Mount Marcy

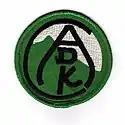
Badge award for Mount Marcy climb (early 1970s)

Vice President Theodore Roosevelt was on a vacation in the Adirondacks when President William McKinley was shot by an assassin on September 6, 1901. Roosevelt rushed to Buffalo to see the president, but believed he would recover and resumed his trip. On September 13, when it became clear McKinley was dying, Roosevelt was staying at Tahawus, and spent the morning ascending Mount Marcy with his family. A messenger had to be dispatched to deliver the news and reached the party at Lake Tear of the Clouds during their descent. They hiked back to their lodge, where Roosevelt hired a stage coach to take him to the North Creek train station. There, Roosevelt was informed that McKinley had died, and the new president took the train to Buffalo to be sworn in. The route from Long Lake to North Creek has been designated as the Roosevelt-Marcy Trail.